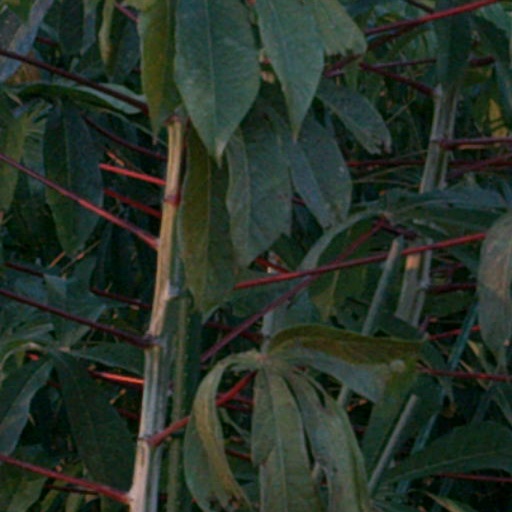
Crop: cassava